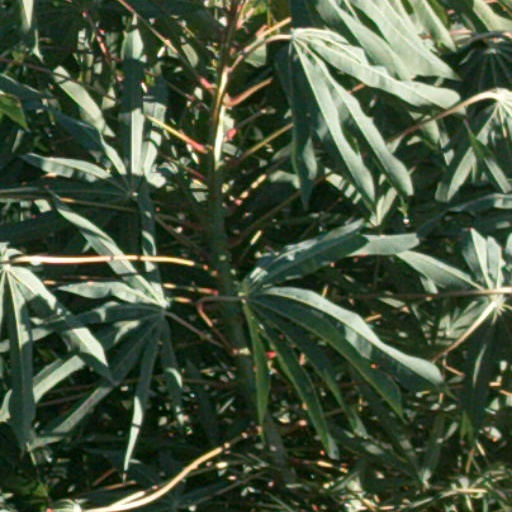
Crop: cassava